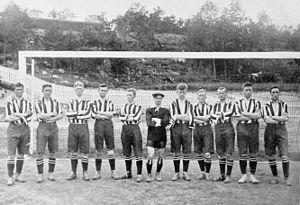
Le tournoi de football des Jeux olympiques de 1912 à Stockholm s'est déroulé du 29 juin au 5 juillet 1912. C'est la quatrième fois que le football est au calendrier olympique, mais seulement la deuxième édition officielle après celle de 1908. Bien que le nombre de participants par rapport à la première compétition ait plus que doublé, les trois mêmes équipes sont médaillées et dans le même ordre que quatre ans auparavant. Tout comme la Football Association avait géré la compétition olympique de football 1908 à Londres, la fédération suédoise organise l'événement en 1912.